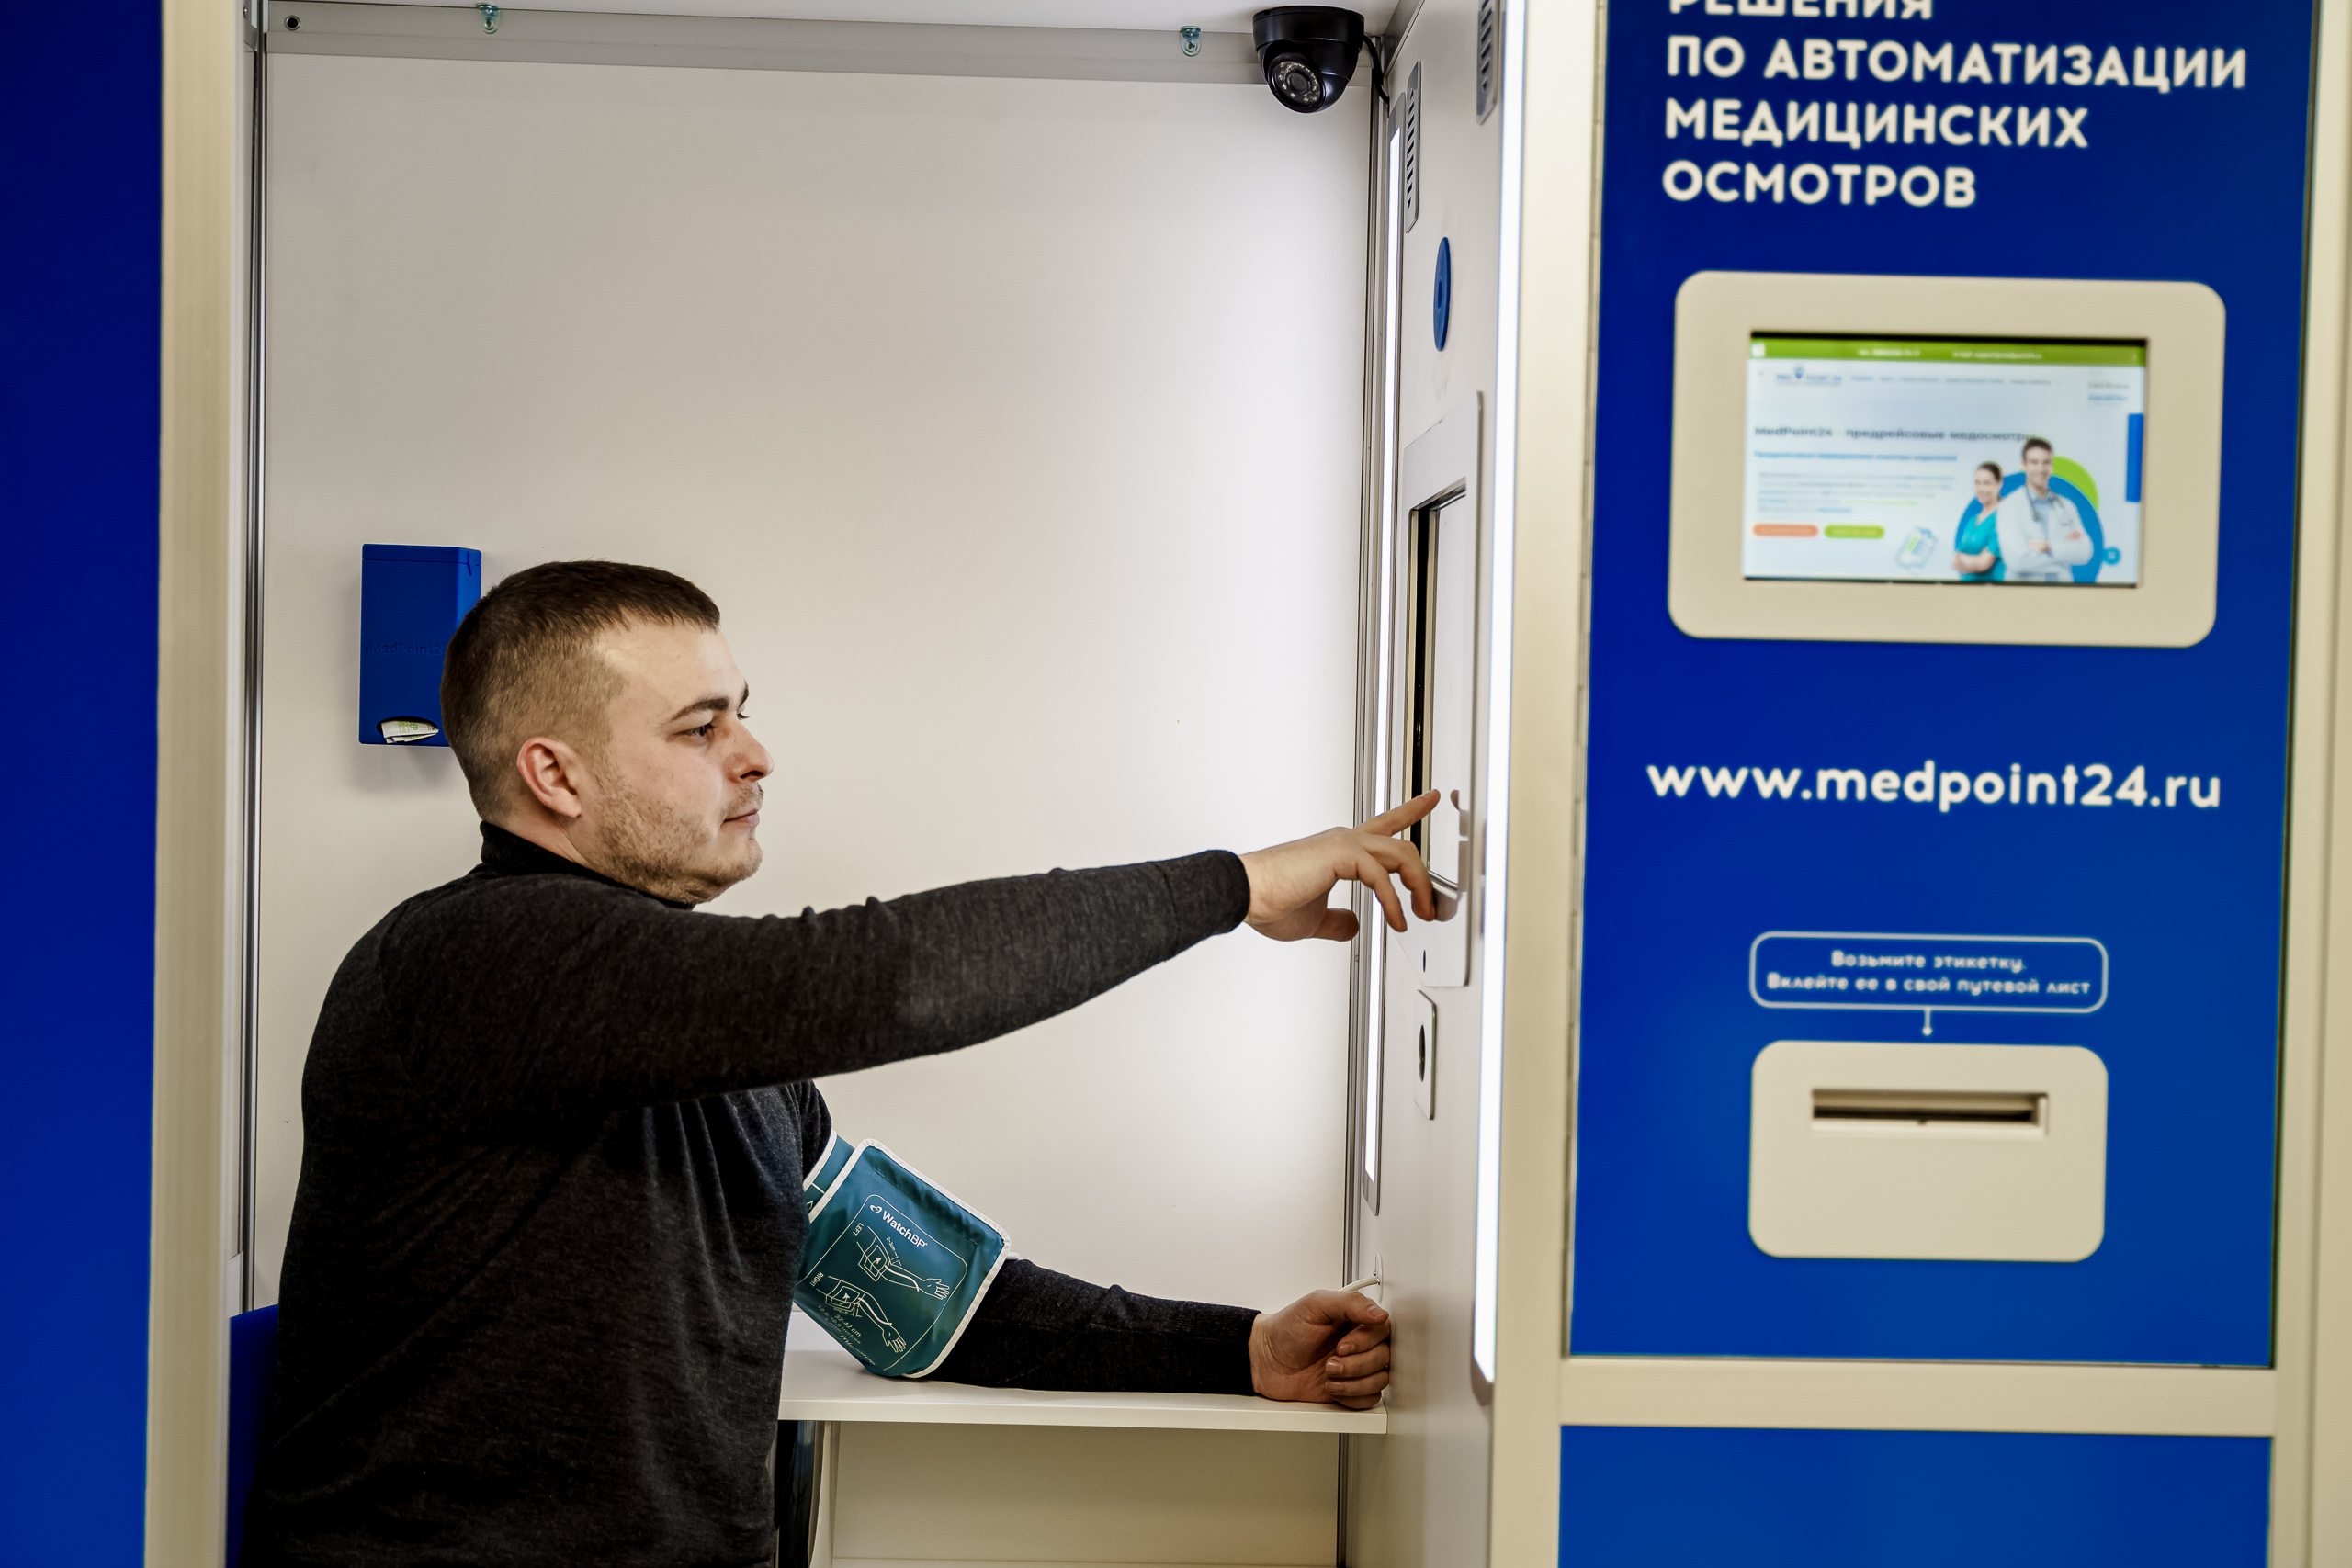
driver, medical examination, blue, standing, gesture, font, gas, handwriting, technology, communication device, machine, gadget, engineering, electronic device, job, electric blue, presentation, room, design, whiteboard, employment, display device, multimedia, software engineering, elbow, advertising, media